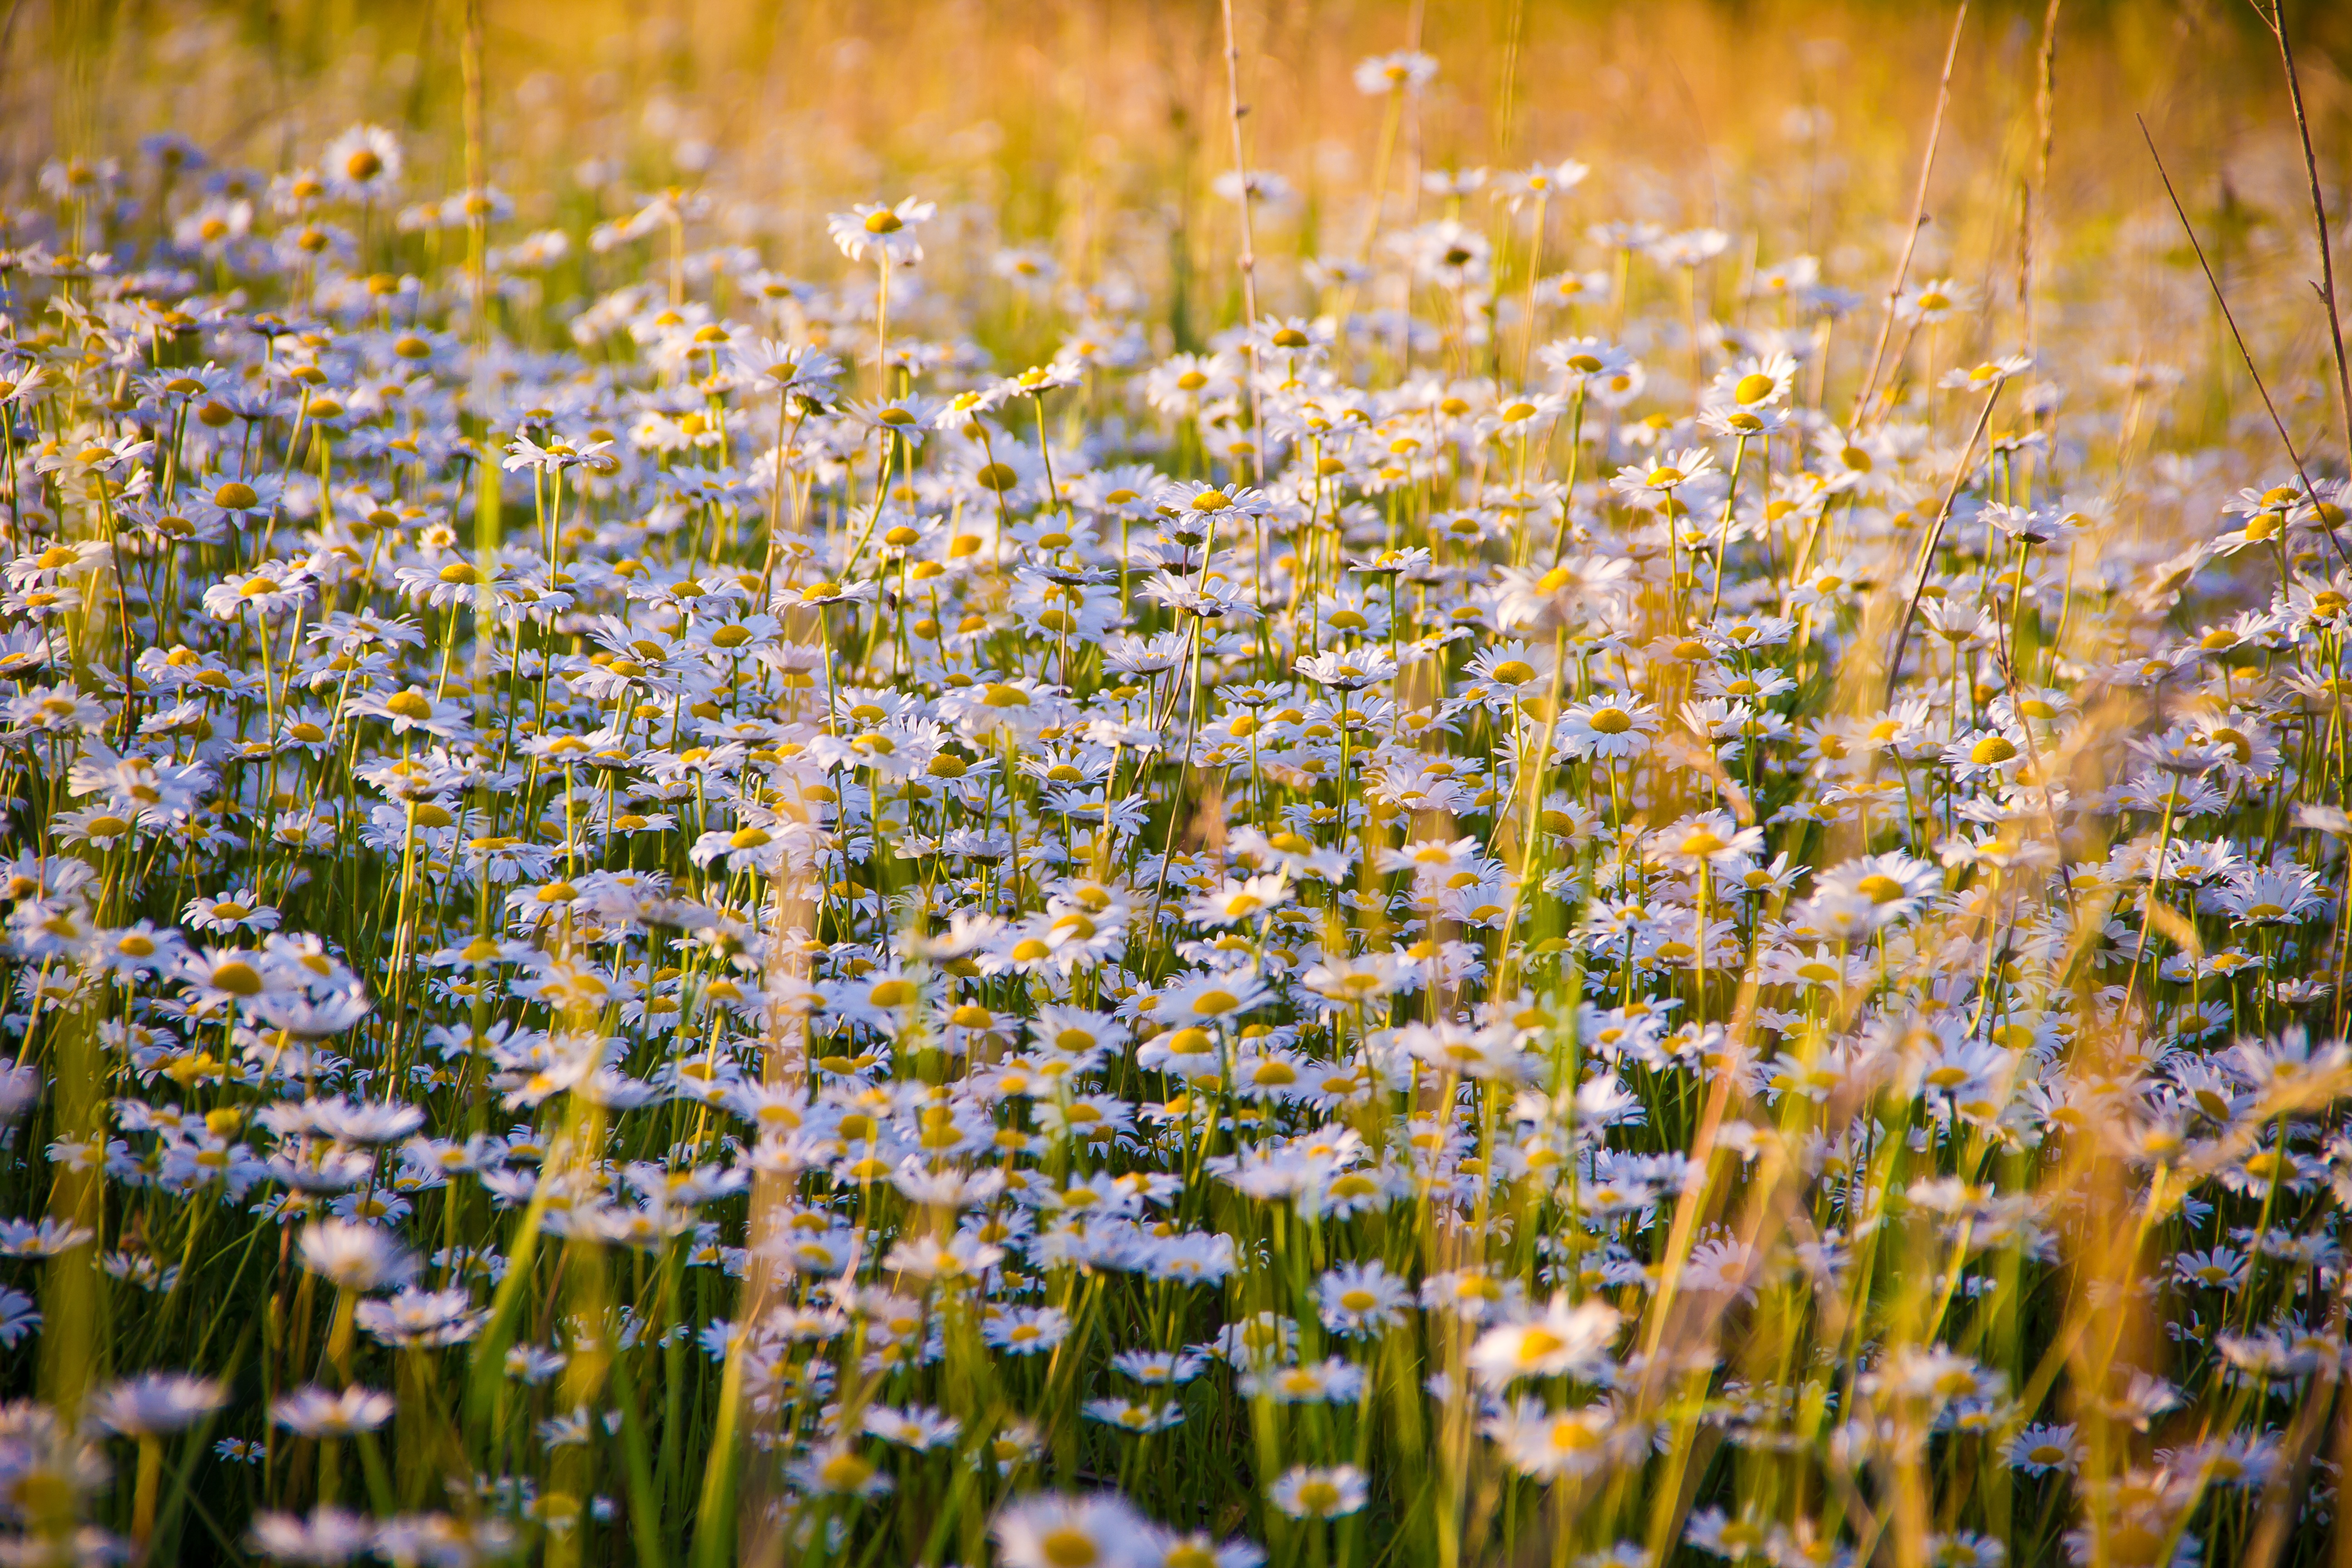
nature, grass, blossom, plant, field, meadow, sunlight, leaf, flower, bloom, autumn, botany, flora, wildflower, flowers, woodland, chamomile, macro photography, flowering plant, daisy family, grass family, land plant